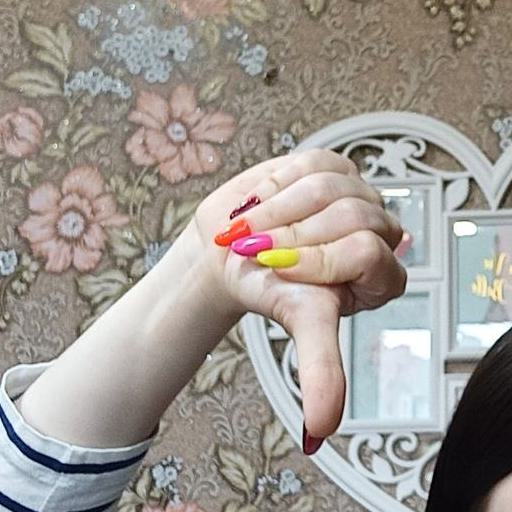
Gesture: dislike